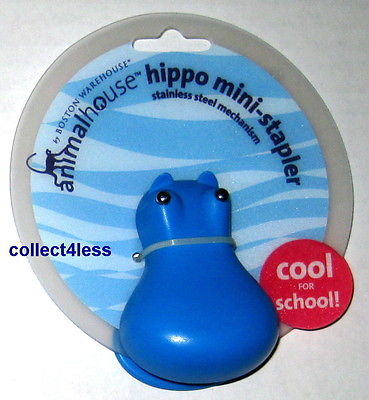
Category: stapler